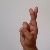
The image shows a hand gesture representing the letter 'R' in Indian Sign Language.